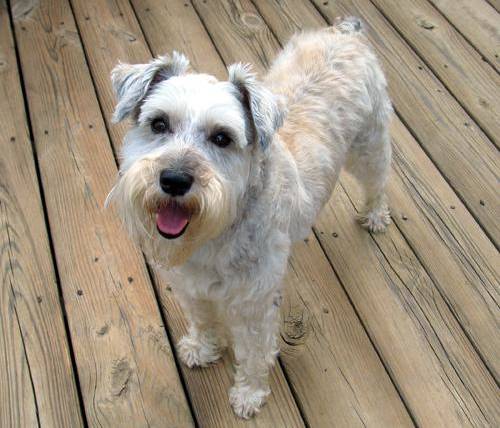
Label: dog